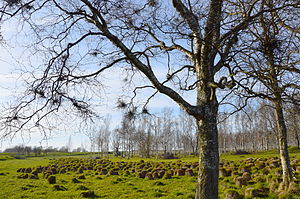
Osmussaar / Naturreservat
Osmussaar er en ø ligger 7,5 km uden for fastlandet i den Finske Bugt i det nordvestlige Estland. Øen er cirka 5 lang og 1,5 km bred og har et areal på 4,69 km². Den tilhører Nuckö kommune. Oprindeligt var øen opdelt i tre, men voksede sammen som følge af landhævning.